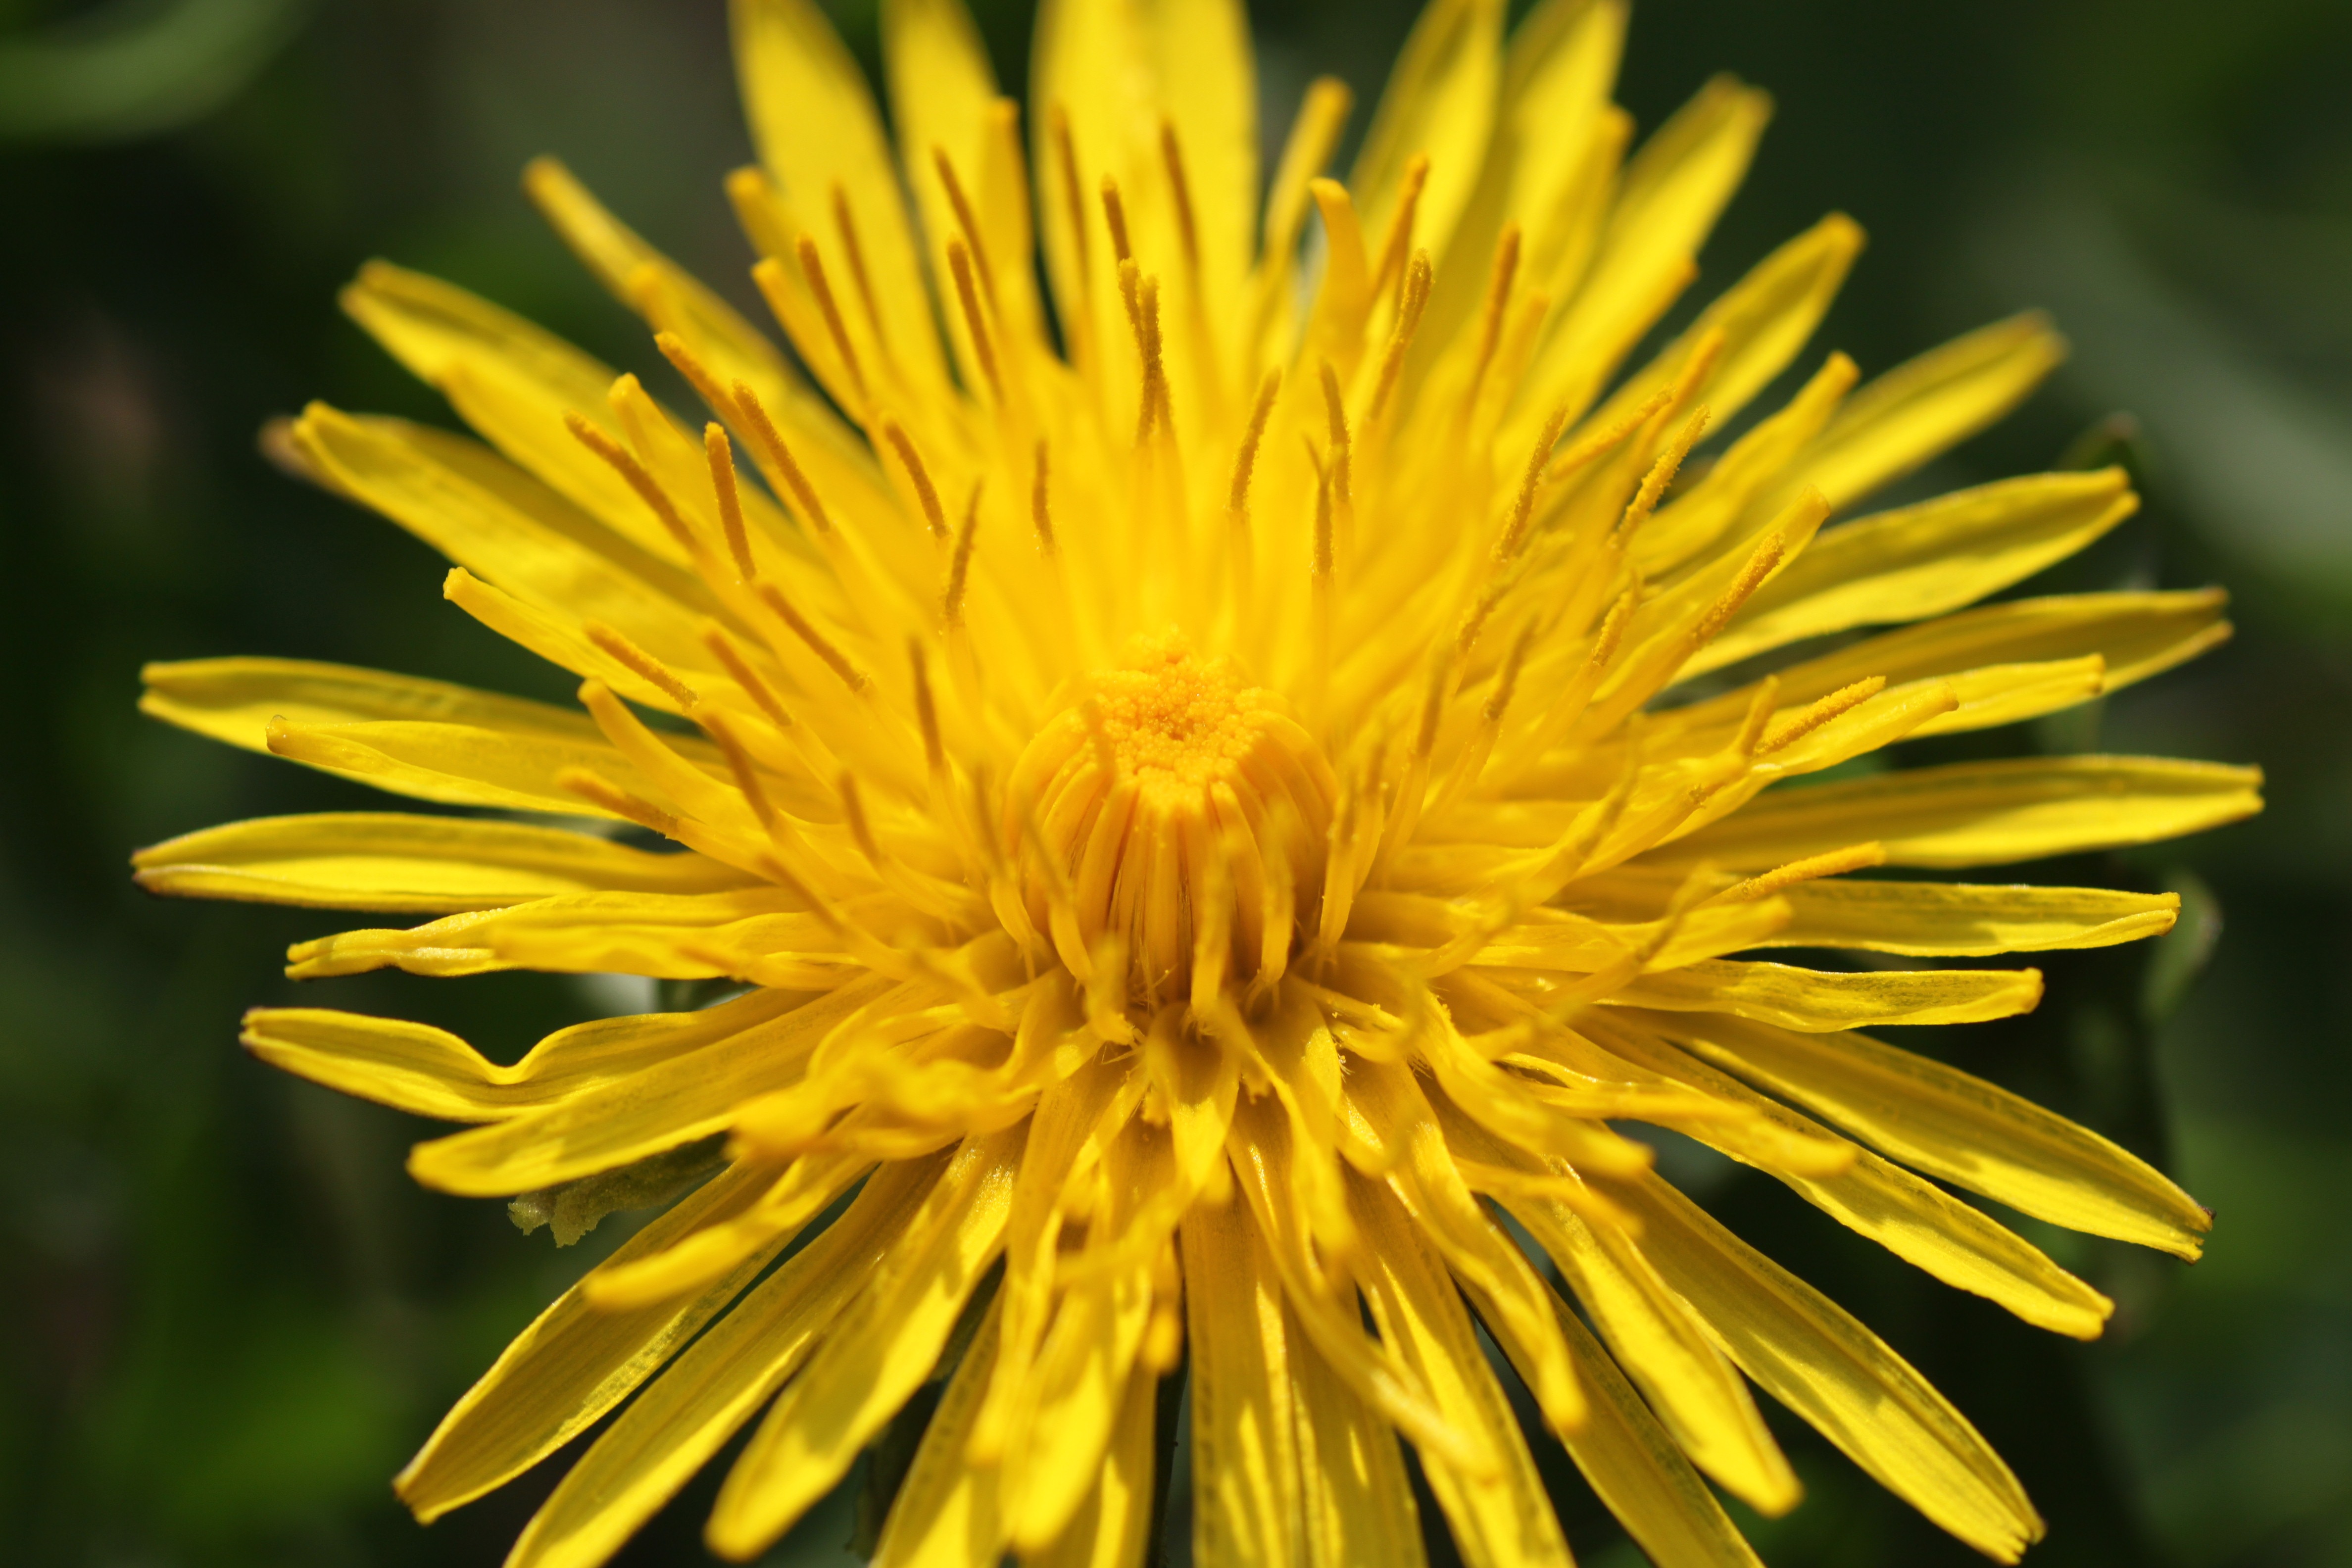
nature, blossom, plant, dandelion, flower, petal, bloom, pollen, macro, yellow, flora, close up, macro photography, daisy family, herbaceous plant, annual plant, safflower, flatweed, sow thistles, golden samphire